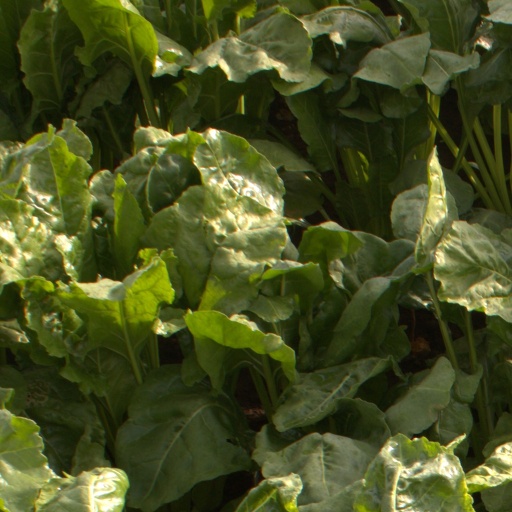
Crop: sugar beet